Rundfunk im amerikanischen Sektor

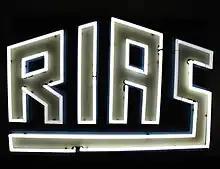
Stylized "RIAS" neon sign against black background

By its creative and innovative programming, the station quickly gained much popularity. Its importance was magnified during the Berlin Blockade in 1948-49, when it carried the message of Allied determination to resist Soviet intimidation. At the same time, the RIAS Symphony Orchestra under chief conductor Ferenc Fricsay and a professional chamber choir, the "Rundfunkchor des RIAS" were also established by the US forces; together with the and the , they largely contributed to the station's entertainment programme under the editorship of the former employee Hans Rosenthal.